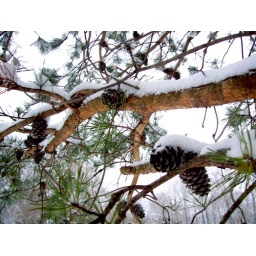
pine tree in our yard covered in snow